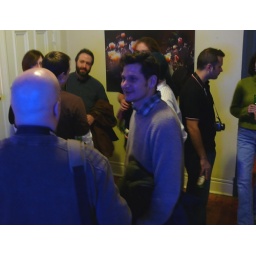
... that was caused by the beer sign on the wall ... julie, marc, kevin, todd, petrujo ... et al